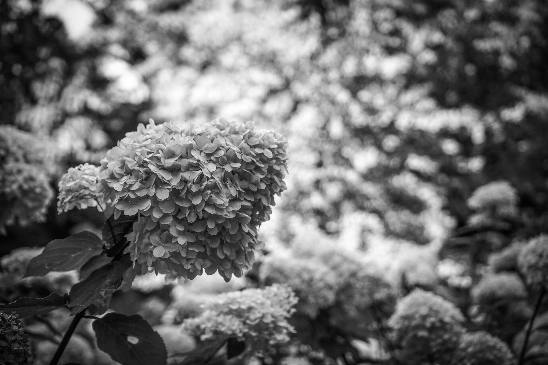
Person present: No